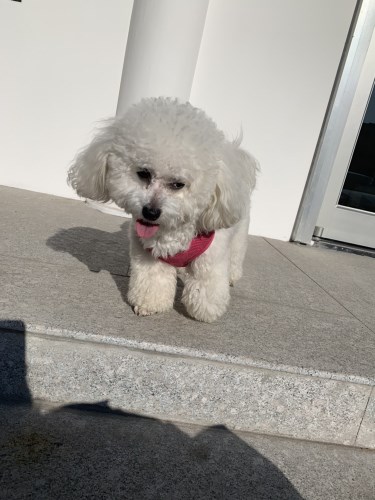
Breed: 3083-n000117-Bichon_Frise